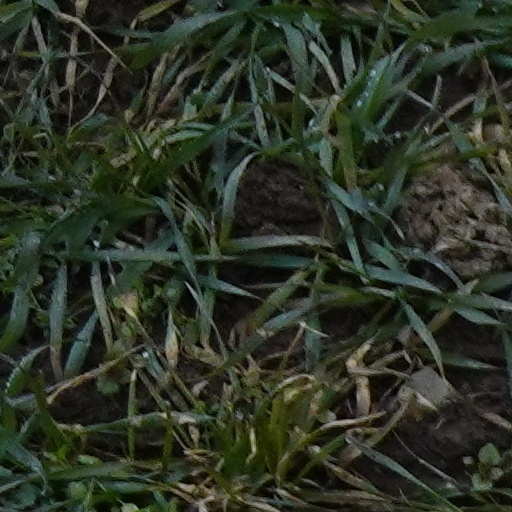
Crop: wheat